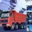
Label: truck